Red imported fire ant

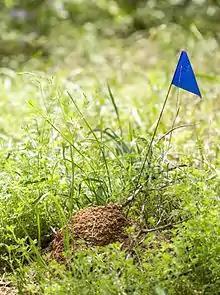
Mound marked for future research

Because of their notoriety and invasive behavior, red imported fire ants are considered pests. In the United States, the Food and Drug Administration estimates more than $5 billion is spent annually on medical treatment, damage, and control in infested areas. In Texas alone, red imported fire ants caused $300 million in damages for livestock, wildlife and public health. Approximately $36 per American household, and more than $250 million has been spent to control and eradicate red imported fire ants. Private agencies spend $25 to $40 million on pesticides annually. Unsuccessful eradication in Australia may cost the economy billions in damages annually and, based on a Queensland government study, the estimated cost could reach $43 billion over 30 years.